Alabama Crimson Tide football

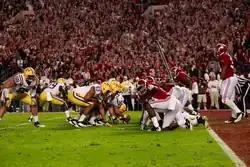
Alabama vs. LSU in 2011

A rivalry within the SEC Western Division occurs yearly between Alabama and the LSU Tigers. Starting in 1895, the Tigers were victorious 12–6 in the first meeting. The teams did not regularly meet until the mid-1960s during Alabama's dominance of the SEC. Between 1971 and 1981, the Crimson Tide won 11 consecutive times. In the 1969 game, LSU defeated Alabama 20–15 in Baton Rouge. Alabama did not lose again in Baton Rouge until 2000.